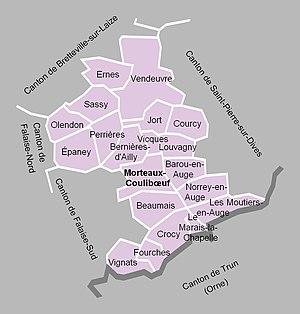
Carte du canton de Morteaux-Coulibœuf en 2012.
Le canton de Morteaux-Coulibœuf est une ancienne division administrative française située dans le département du Calvados et la région Basse-Normandie.